African pitta

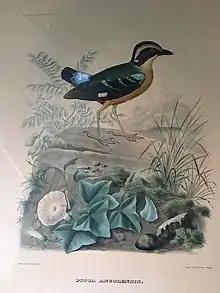
Pitta Angolensis by Daniel Giraud Elliot in 1893

In 1893, Daniel Giraud Elliot, an American zoologist, published a monograph of the "Pitta angolensis".